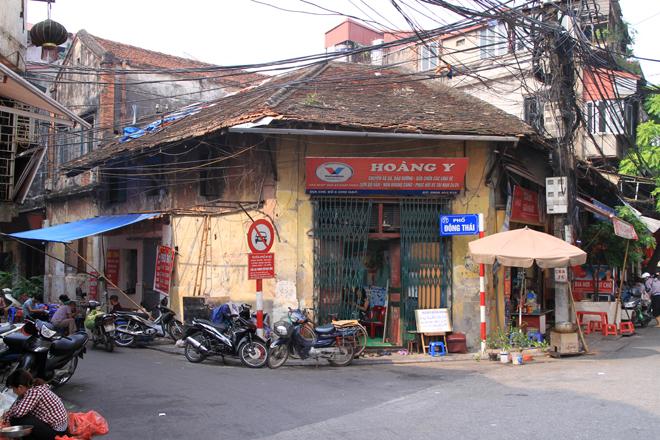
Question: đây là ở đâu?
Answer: phố đồng thái